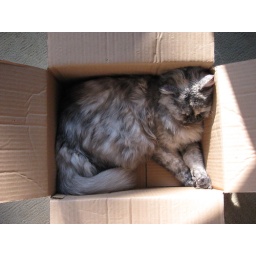
gato na caixa  ~ cat in the box